Vietnam Veedu

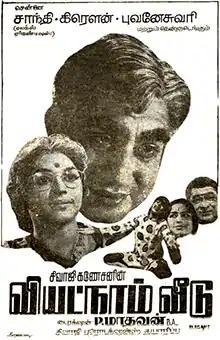
Poster

Vietnam Veedu is a 1970 Indian Tamil-language drama film, directed by P. Madhavan and written by Sundaram. The film stars Sivaji Ganesan and Padmini, with Nagesh, K. A. Thangavelu, Srikanth, M. Bhanumathi and Rama Prabha in supporting roles. Produced by Sivaji Productions, it is based on Sundaram's play of the same name. The film was released on 11 April 1970 and became a commercial success. It won the Tamil Nadu State Film Award for Best Film. The film was remade in Telugu as "Vintha Samsaram" (1971) and in Kannada as "Shanthi Nivasa" (1988).